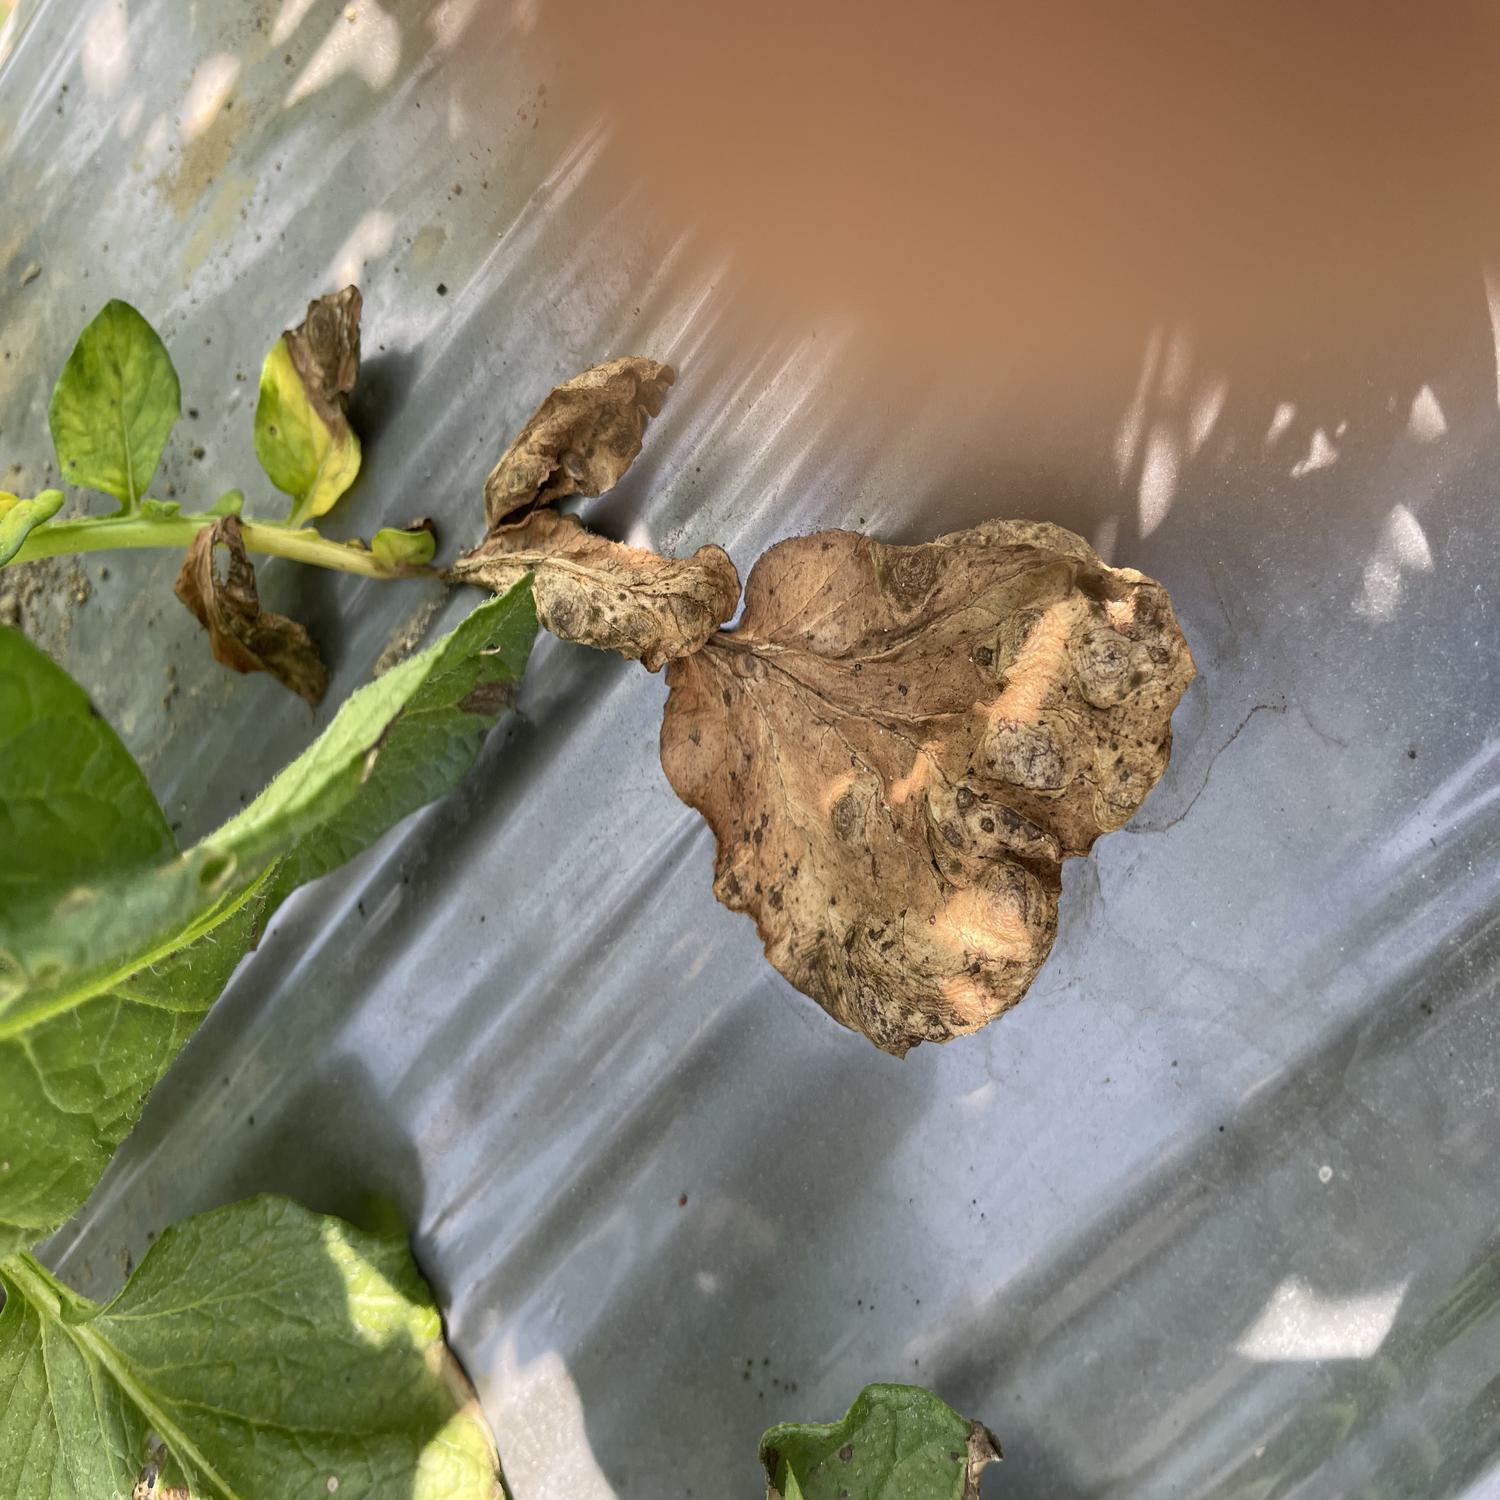
Label: Fungi